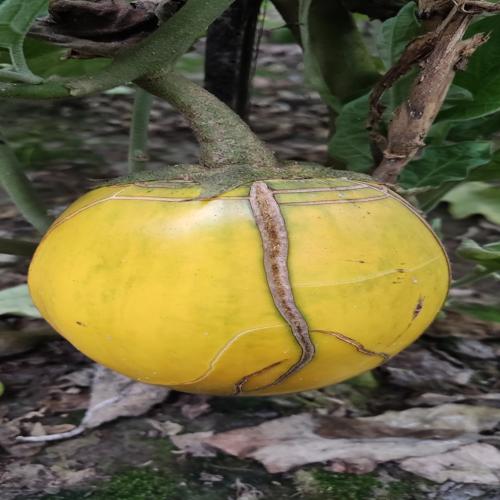
Label: Brinjal Fruit Creaking